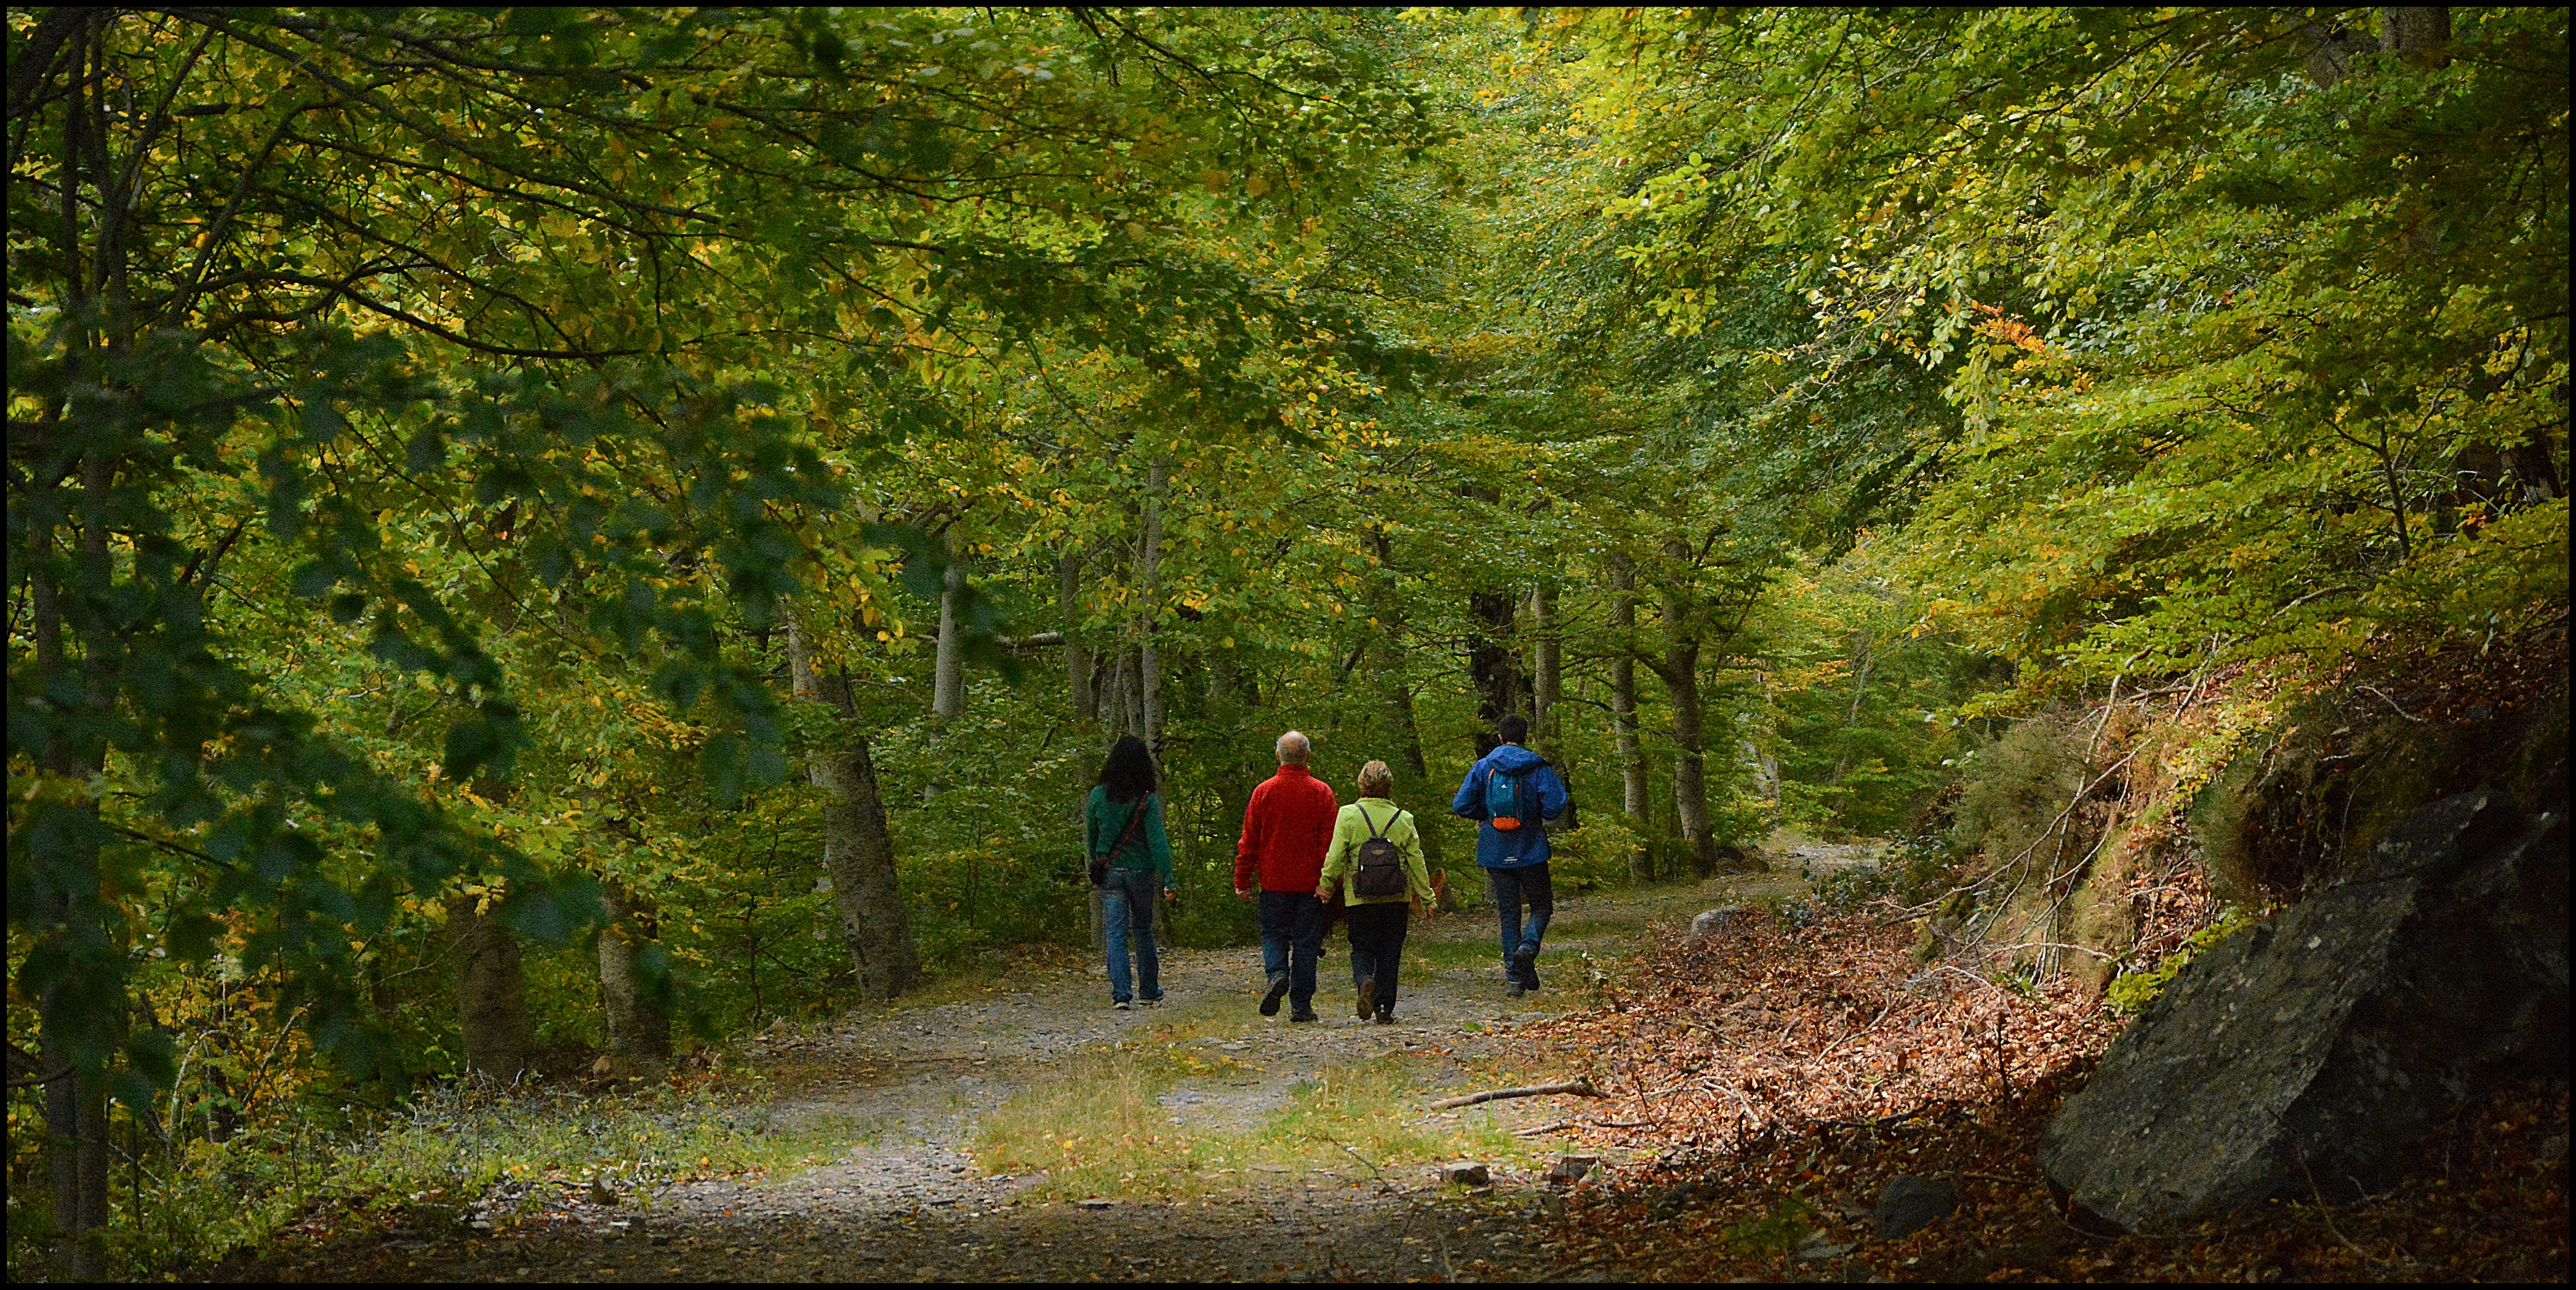
tree, nature, forest, wilderness, walking, trail, sunlight, leaf, green, autumn, season, deciduous, aragon, serenidad, camino, airelibre, follaje, hayedo, elmoncayo, zaragoza, woodland, habitat, ecosystem, caminantes, natural environment, woody plant